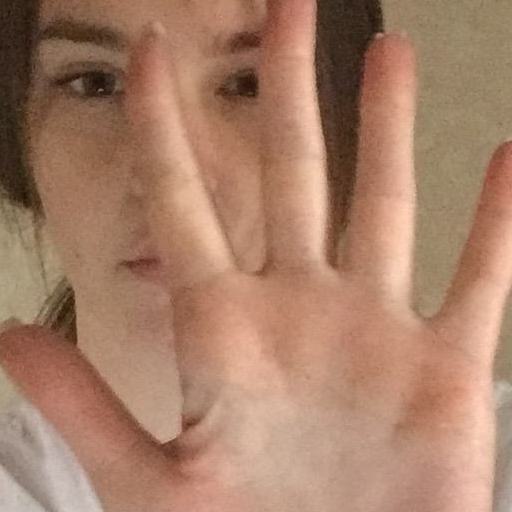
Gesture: palm